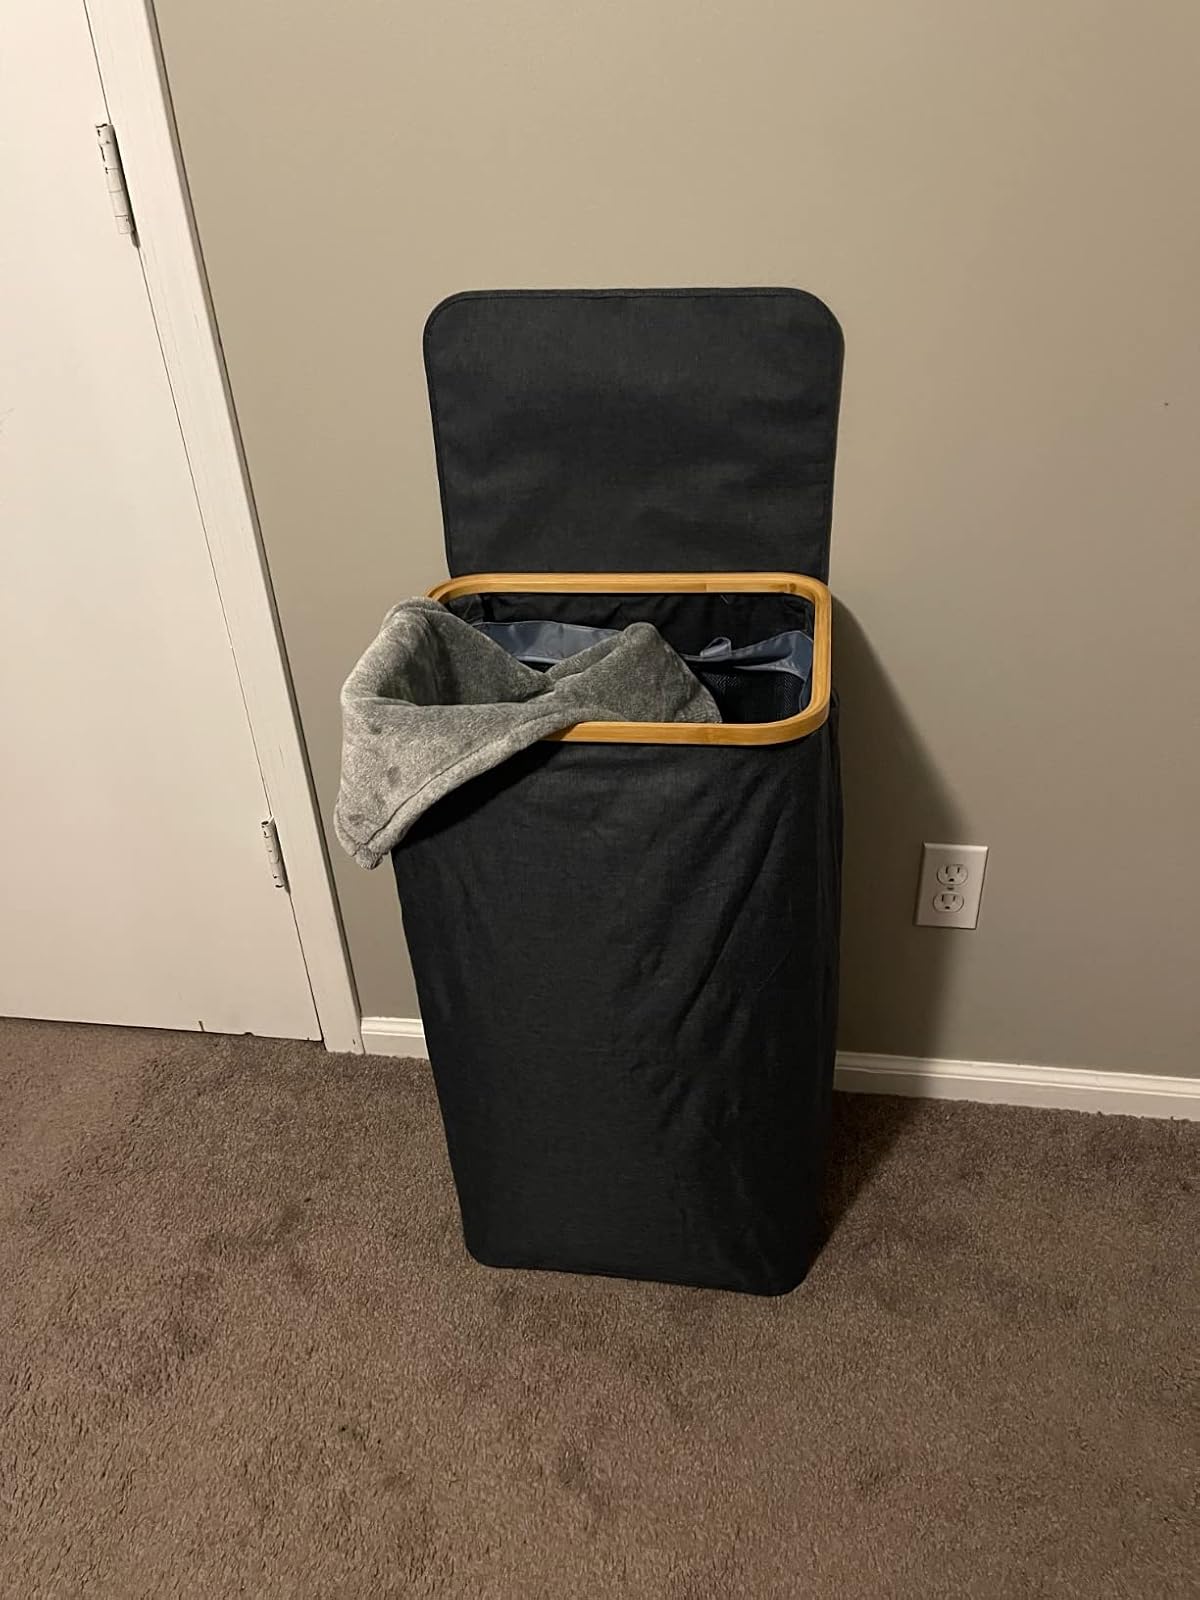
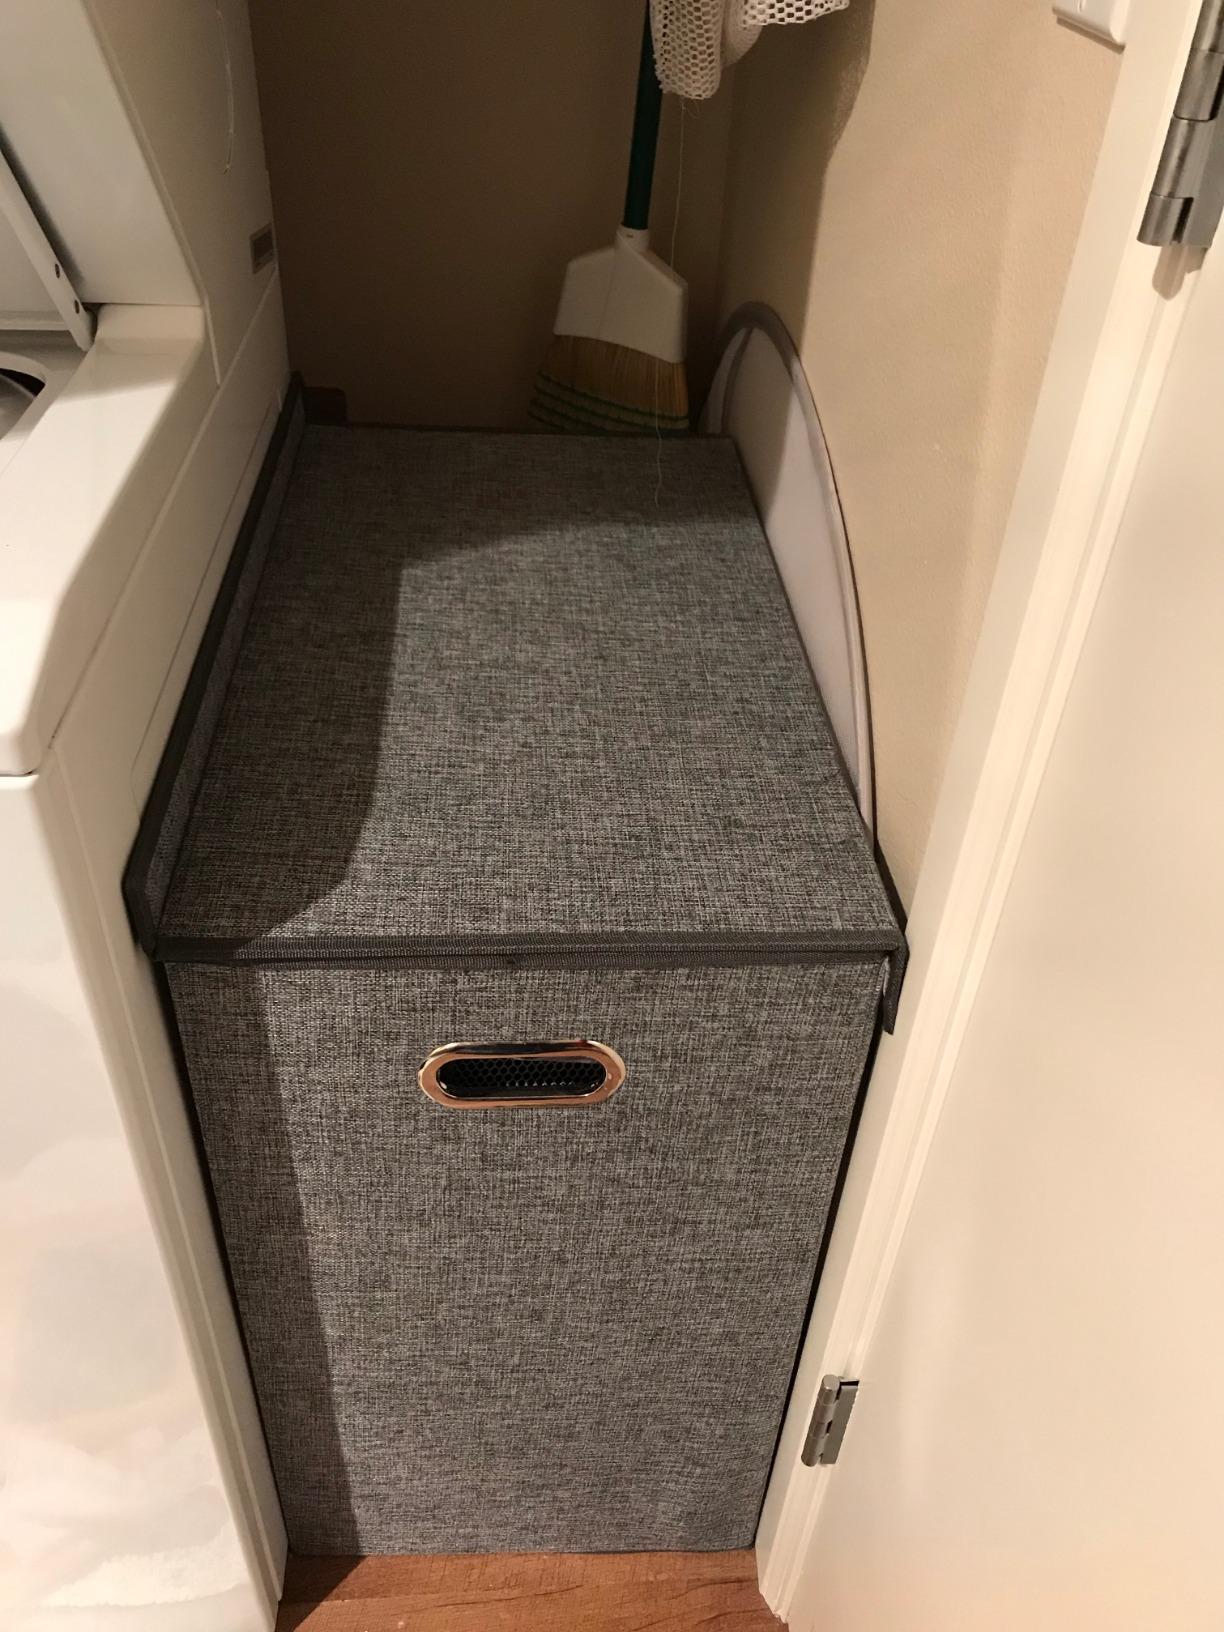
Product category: items_hamper
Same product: no